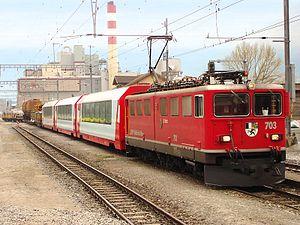
La Ge 6/6 II est une locomotive électrique lourde des chemins de fer rhétiques. Ces machines à six essieux sont surtout utilisées pour des trains de marchandises.
Les Chemins de fer rhétiques, parfois désignés par le sigle RhB, sont une entreprise ferroviaire de Suisse, basée à Coire dans le canton des Grisons.